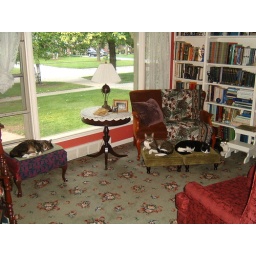
too many cats in the library